Destanee Aiava

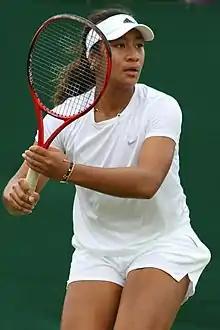
Aiava at the 2019 Wimbledon Championships

Destanee Gabriella Aiava (born 10 May 2000) is an Australian professional tennis player.